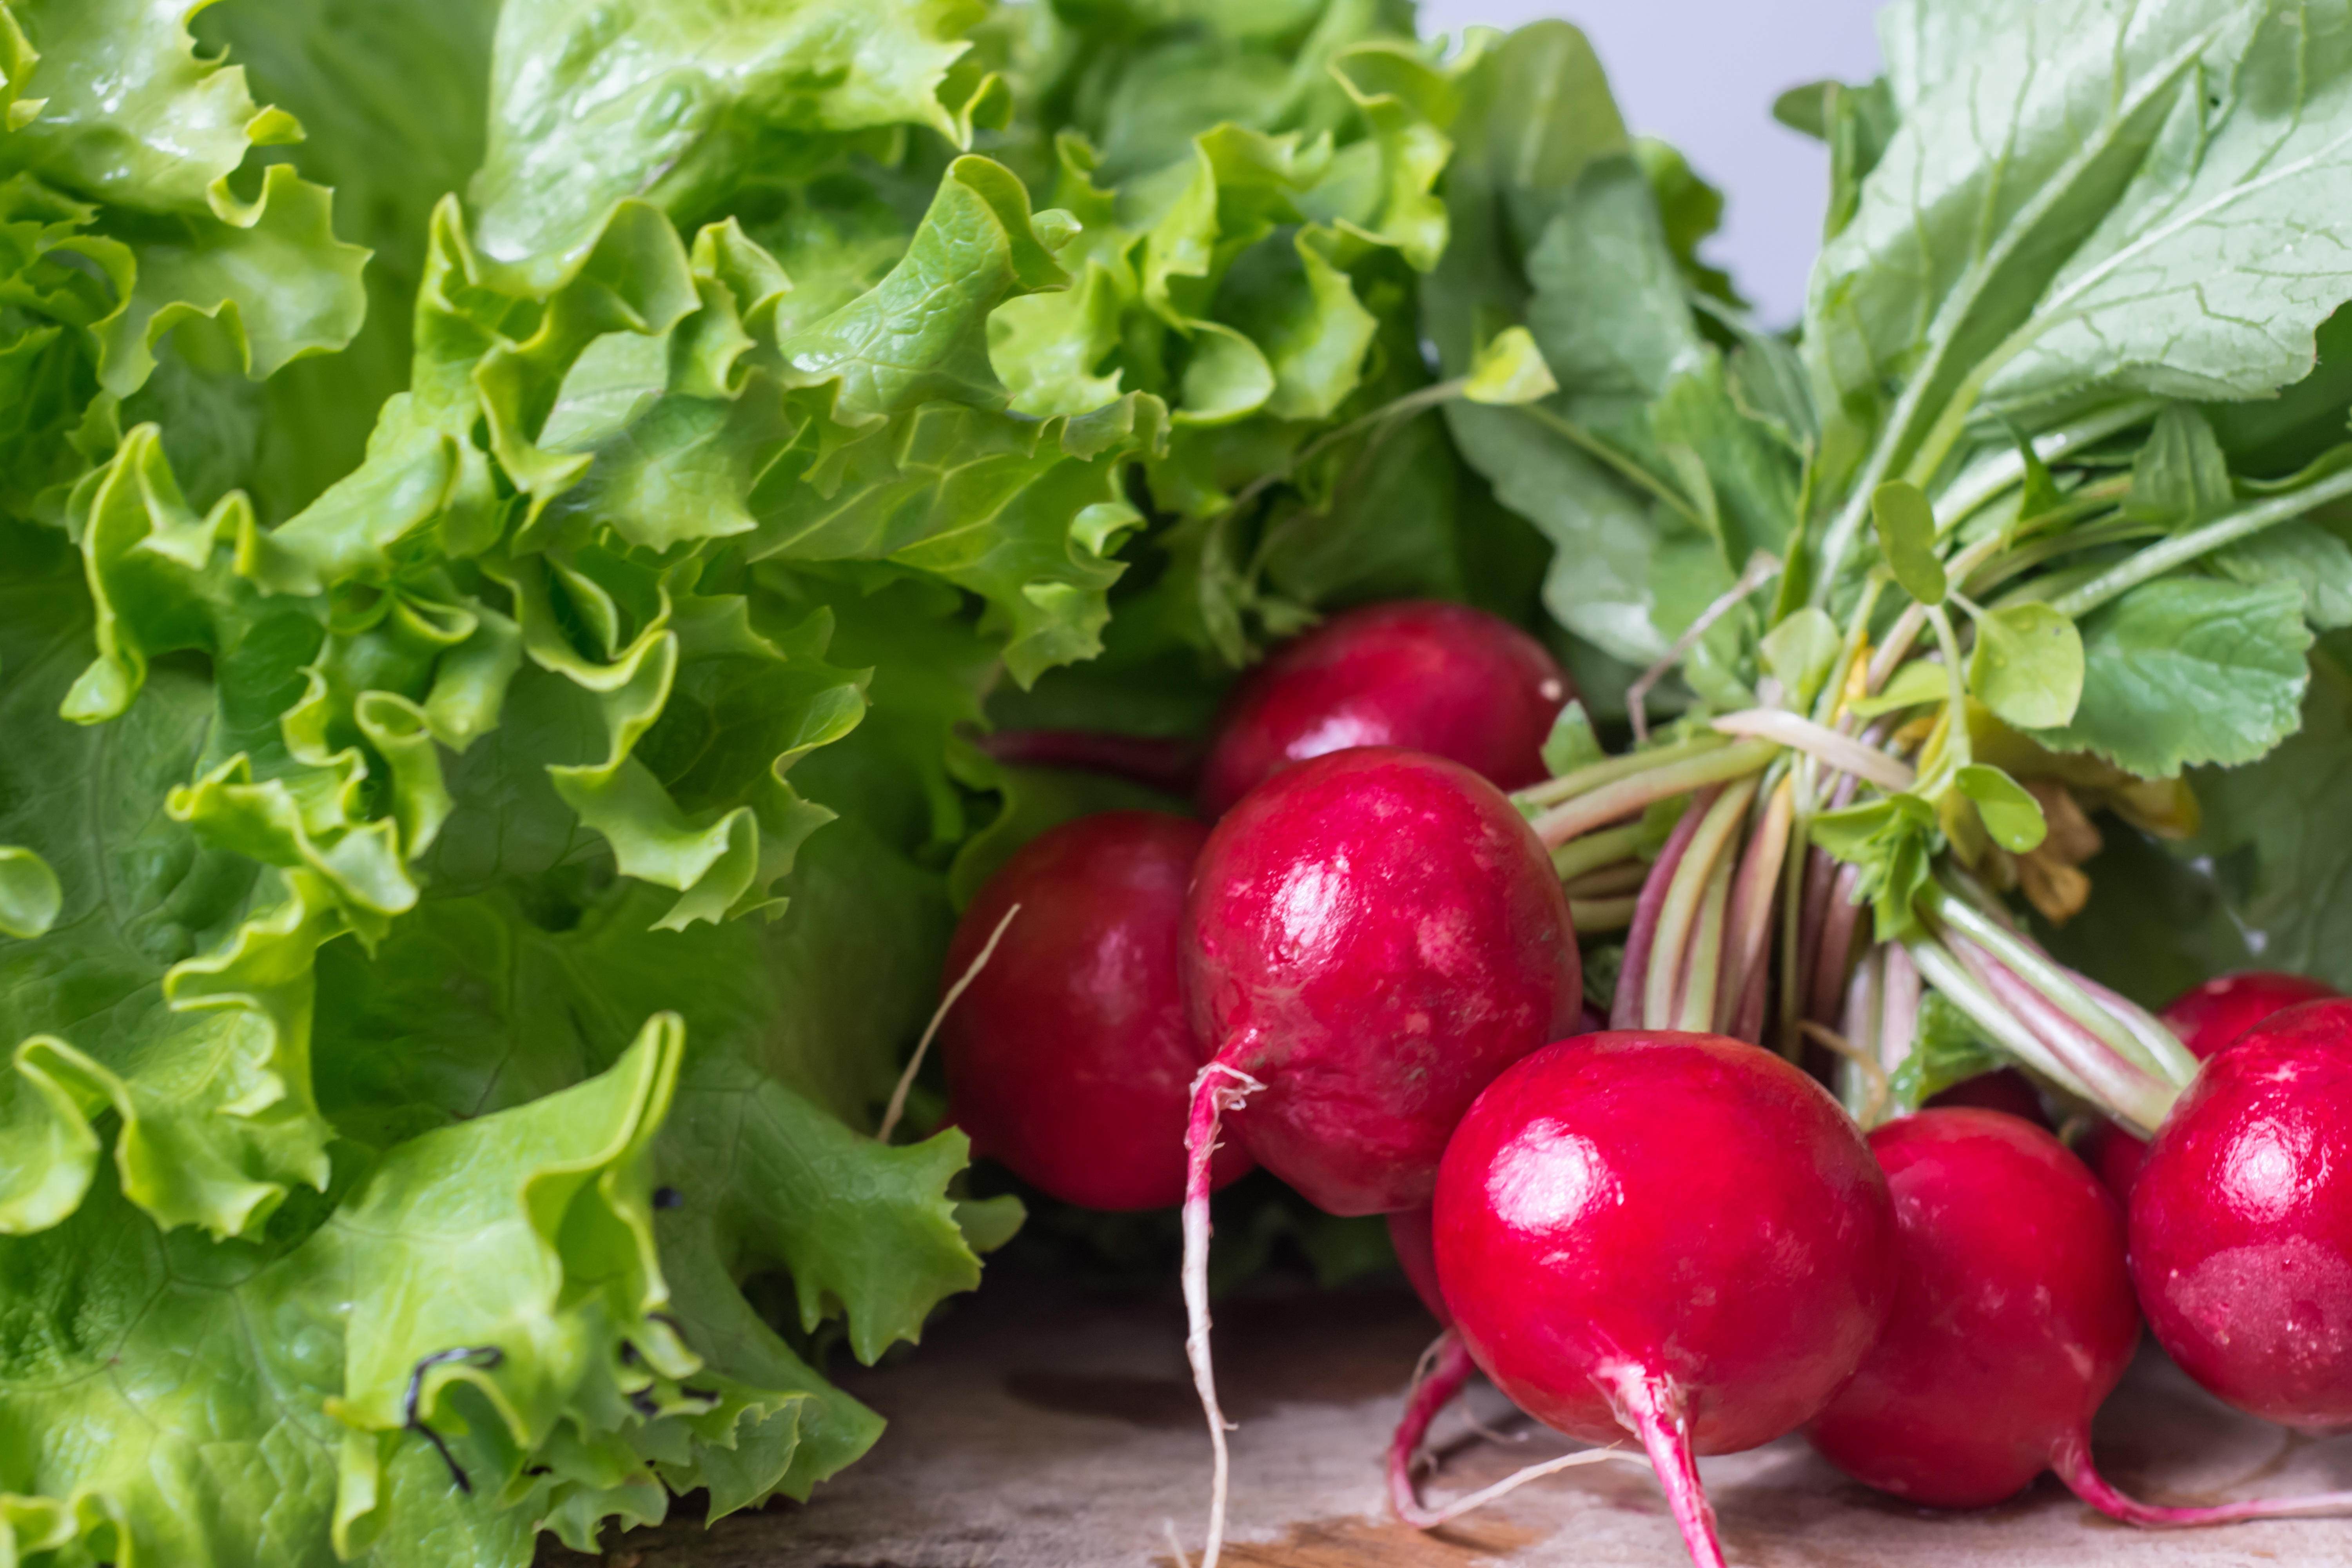
nature, plant, farm, leaf, food, green, red, farming, harvest, ingredient, produce, vegetable, natural, fresh, kitchen, market, agriculture, garden, healthy, radish, eating, nutrition, vegetables, growing, vegetarian, raw, diet, organic, leaf vegetable, garden radish